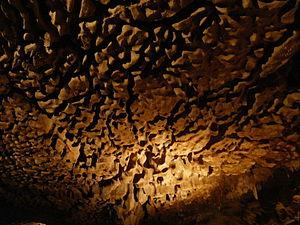
Le plafond à l'intérieur des grottes de Bétharram.
Les grottes de Bétharram sont une série de grottes françaises situées à la frontière des départements des Pyrénées-Atlantiques et des Hautes-Pyrénées, des régions Nouvelle-Aquitaine et Occitanie.